DakhaBrakha

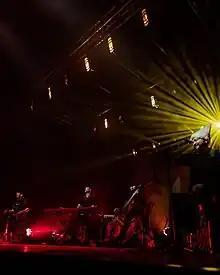
DakhaBrakha 2022 Poland

The group's name derives from Ukrainian verbs ' and ', while also playing on the Art Centre's name "Dakh" (literally "roof" in Ukrainian).